Spanish succession issue of 1789

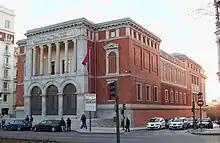
Buen Retiro palace

The deputies formally met again in the Sala de los Reinos of the Buen Retiro palace on September 30, early or late morning. With one minor exception, which did not affect the legality of the proceedings, all deputies entitled were present. The president informed the gathering that the king expected them to take a strict oath of secrecy before the start of the proceedings. The pre-prepared text was read by the president. It specified that all convened would agree to never disclose anything discussed at the meeting unless permitted to do so by the king or the president. The deputies acknowledged this with a collegial "amen". None of the sources consulted specifies whether the secret mode of proceeding was exceptional, unusual, or customary in the Cortes of that time.